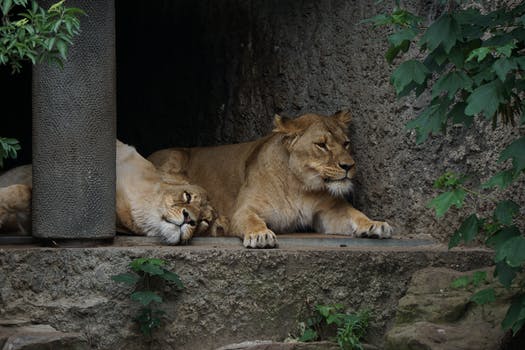
Label: No Watermark